Enzo Le Fée

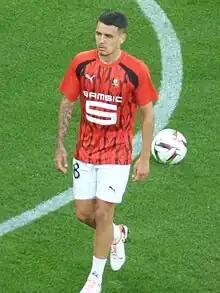
Le Fée with Rennes in 2023

Enzo Jérémy Le Fée (born 3 February 2000) is a French professional footballer who plays as a midfielder for club Sunderland.